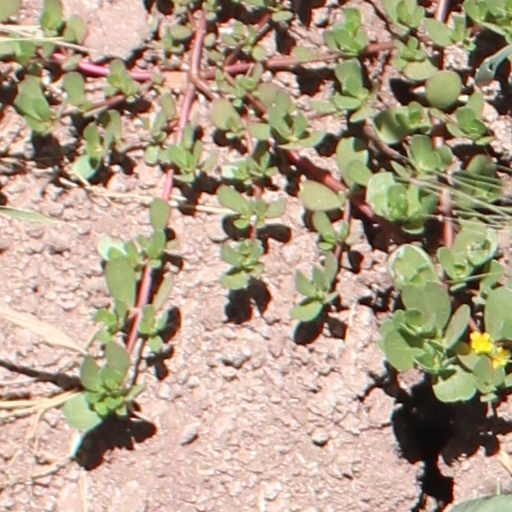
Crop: wheat